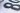
Number: 8